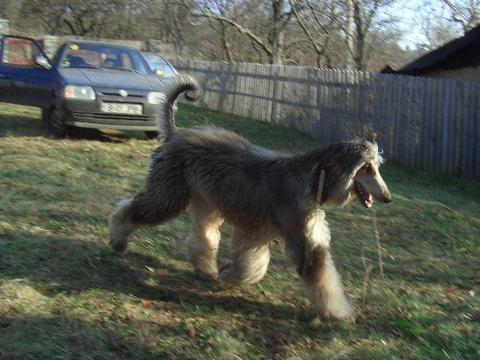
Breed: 222-n000013-Afghan_hound